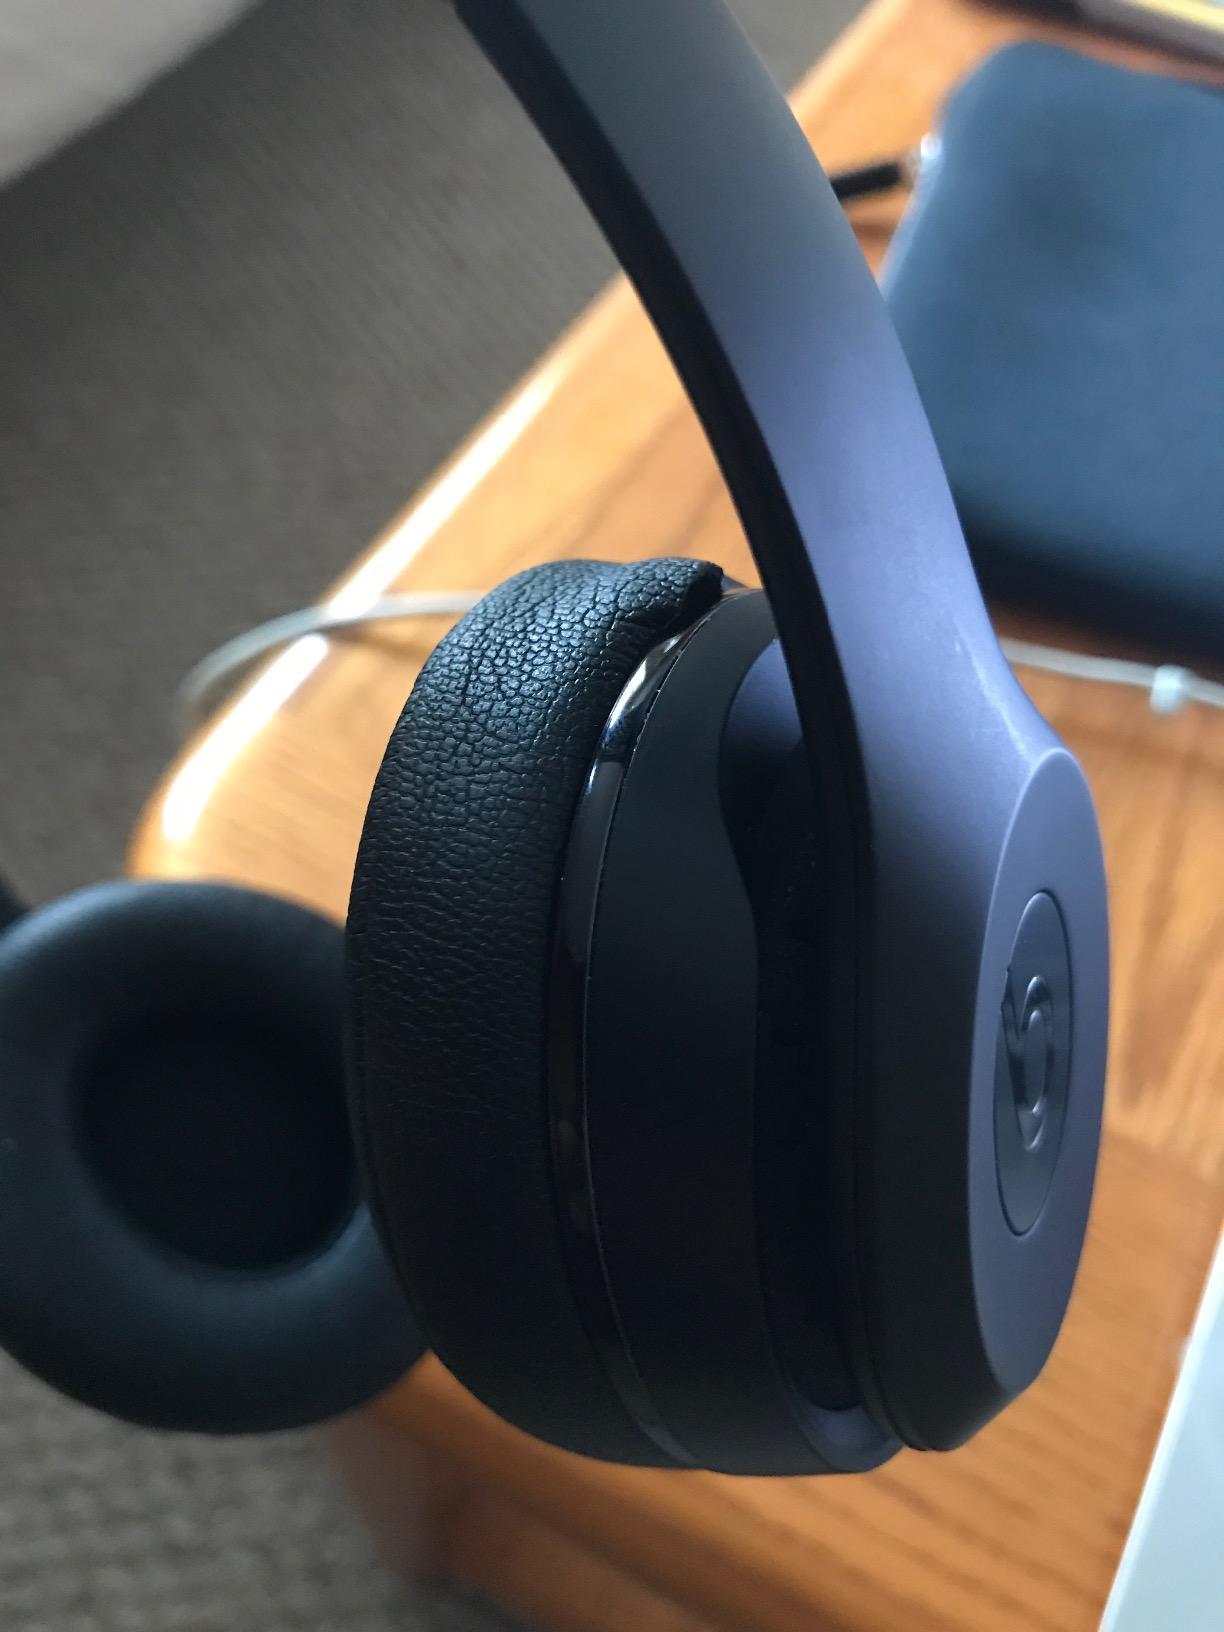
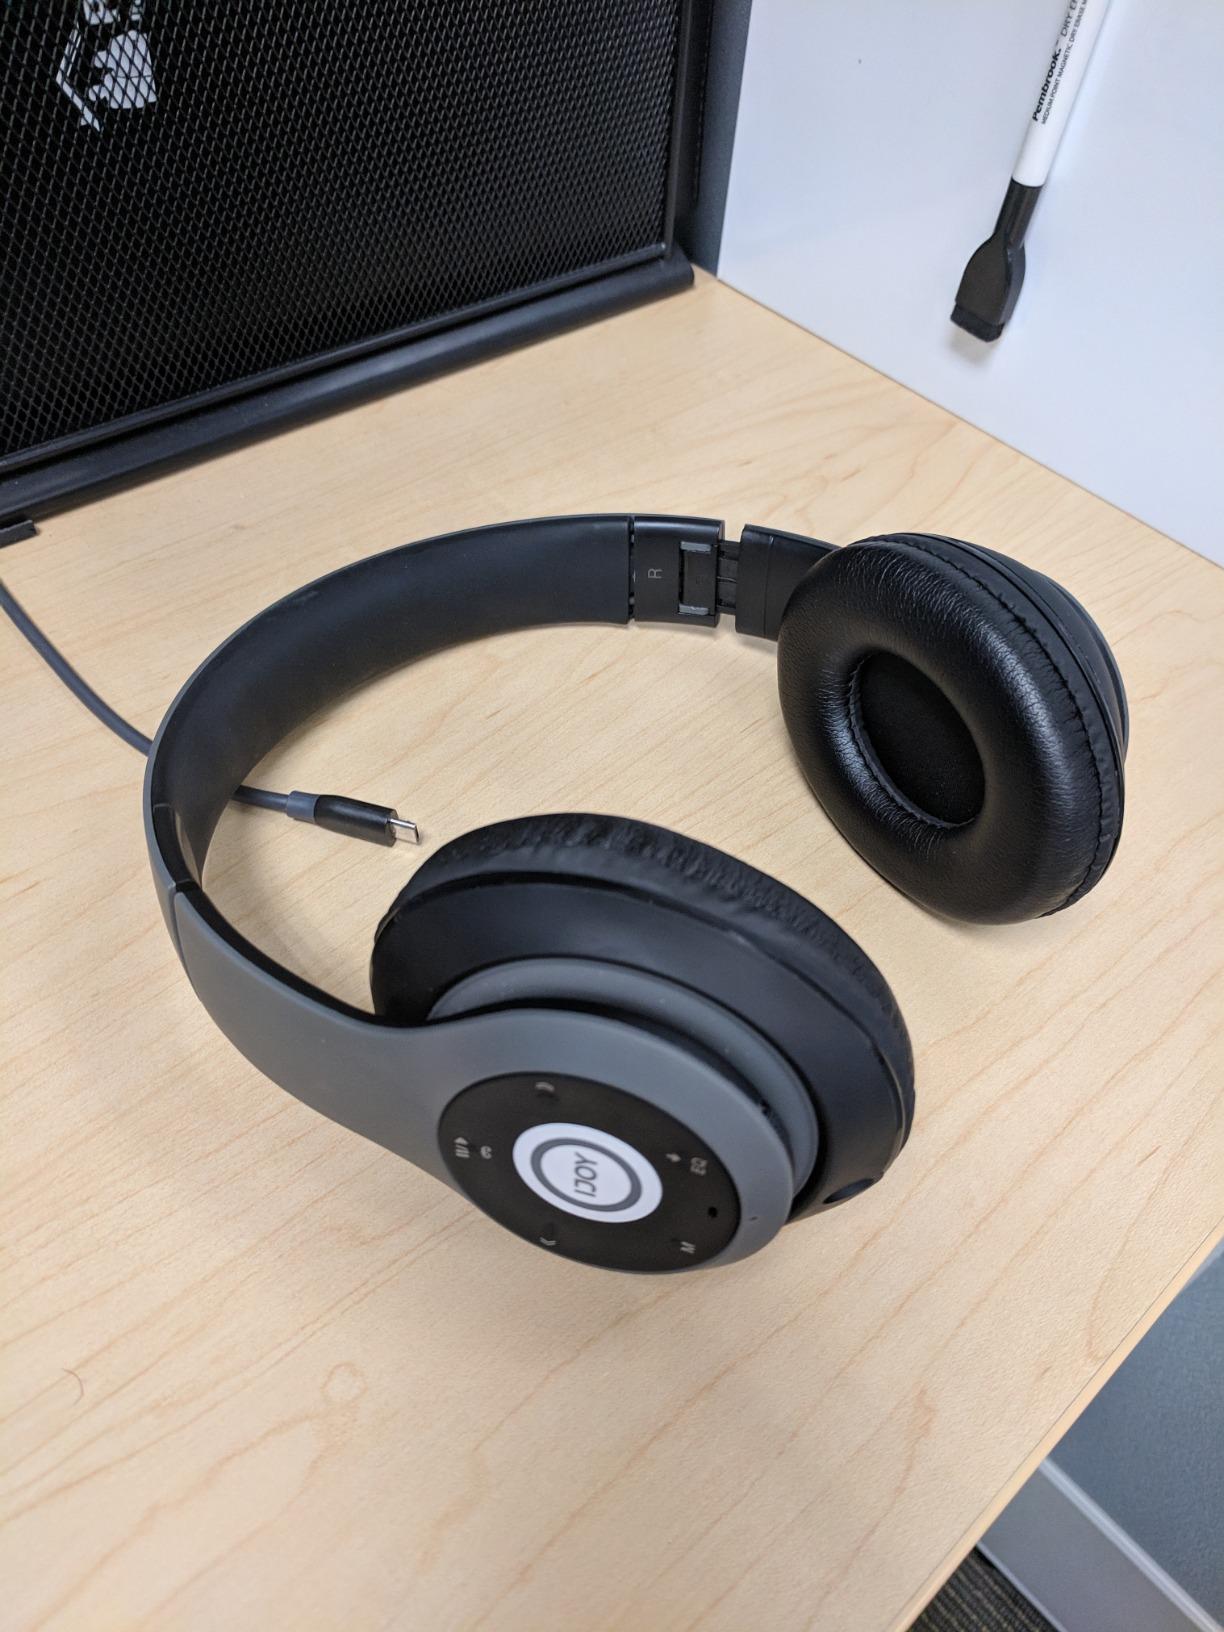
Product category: headphones
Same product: no